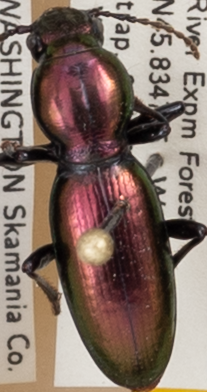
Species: Zacotus matthewsii
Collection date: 2018-07-03
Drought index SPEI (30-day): -1.45
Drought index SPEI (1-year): -0.32
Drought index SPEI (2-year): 0.71